Frederick Varley

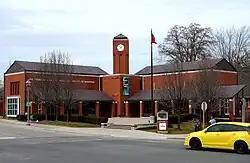
Frederick Varley Art Gallery, Unionville, Ontario

In 1920, he was a founding member of the Group of Seven. He was the only original member of the Group of Seven to specialize in portraiture, but he also painted landscapes. Varley's major contribution to art is his work with the Group of Seven and his portraits.